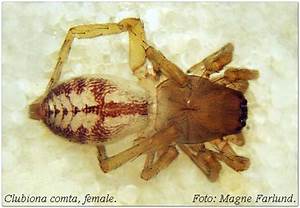
Label: spider